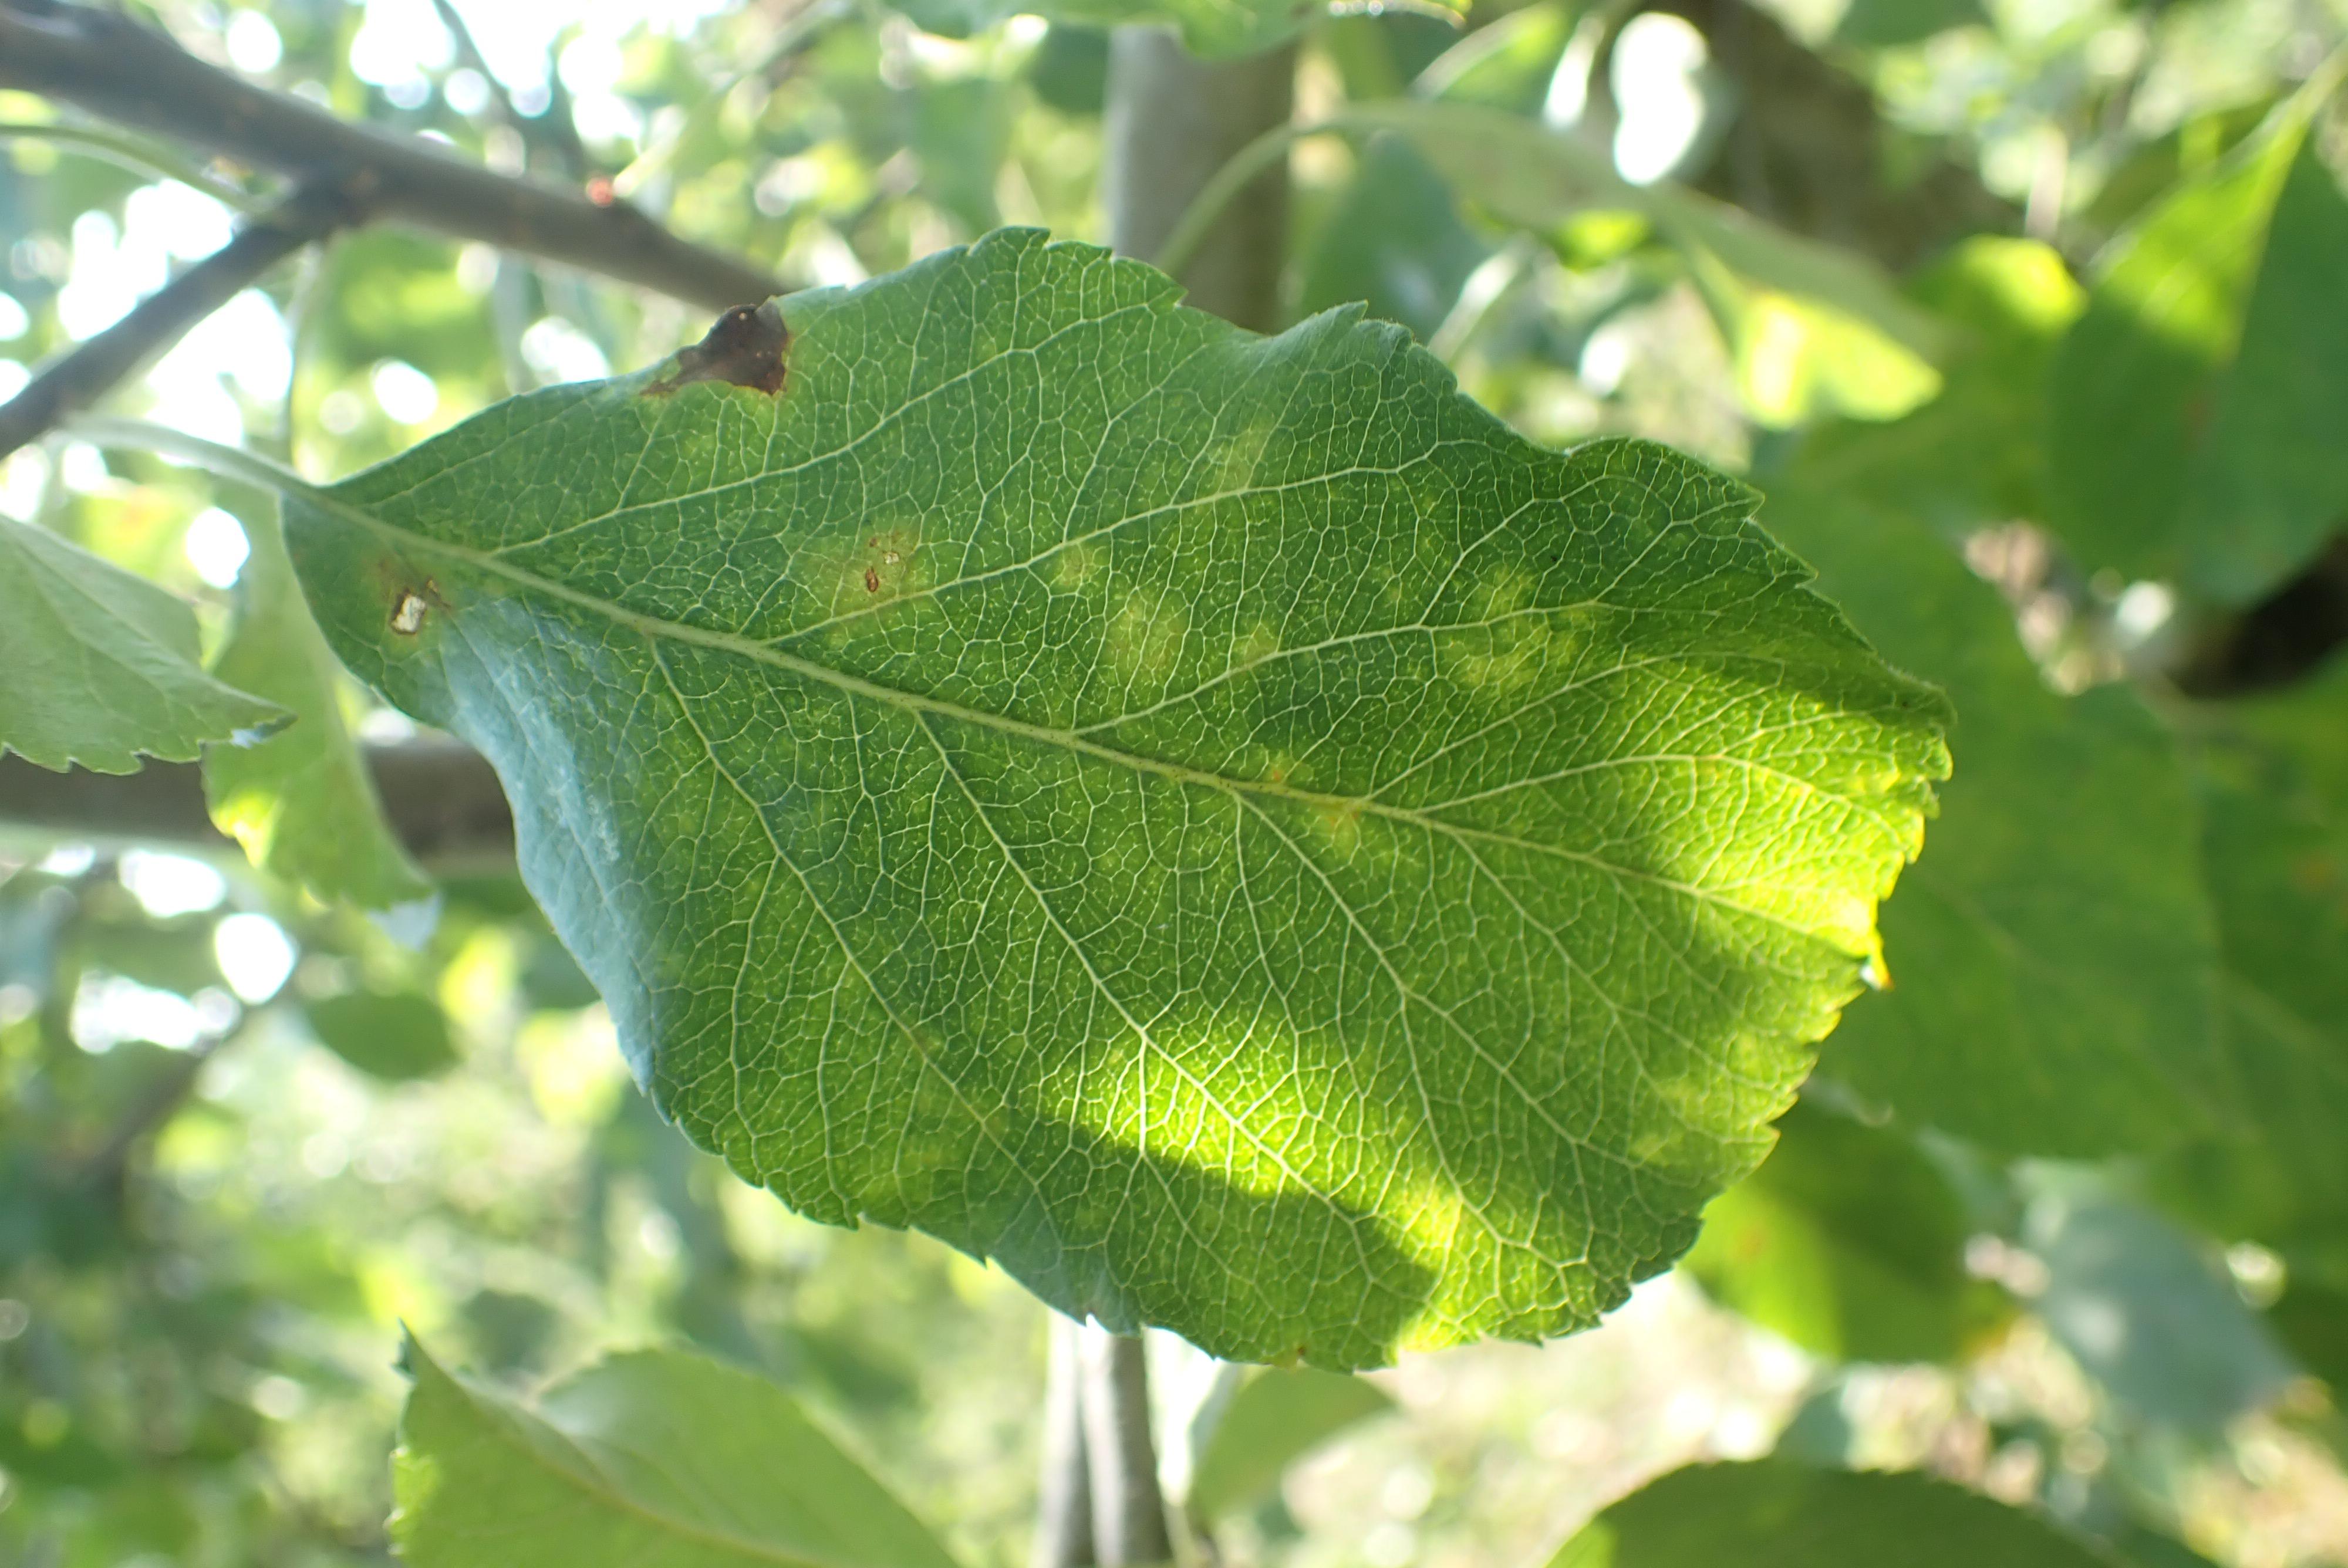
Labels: scab